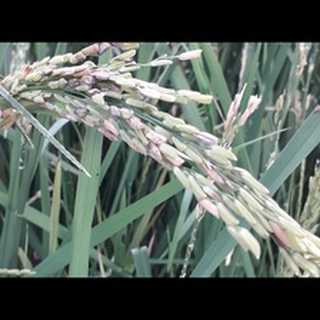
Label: diseased_rice